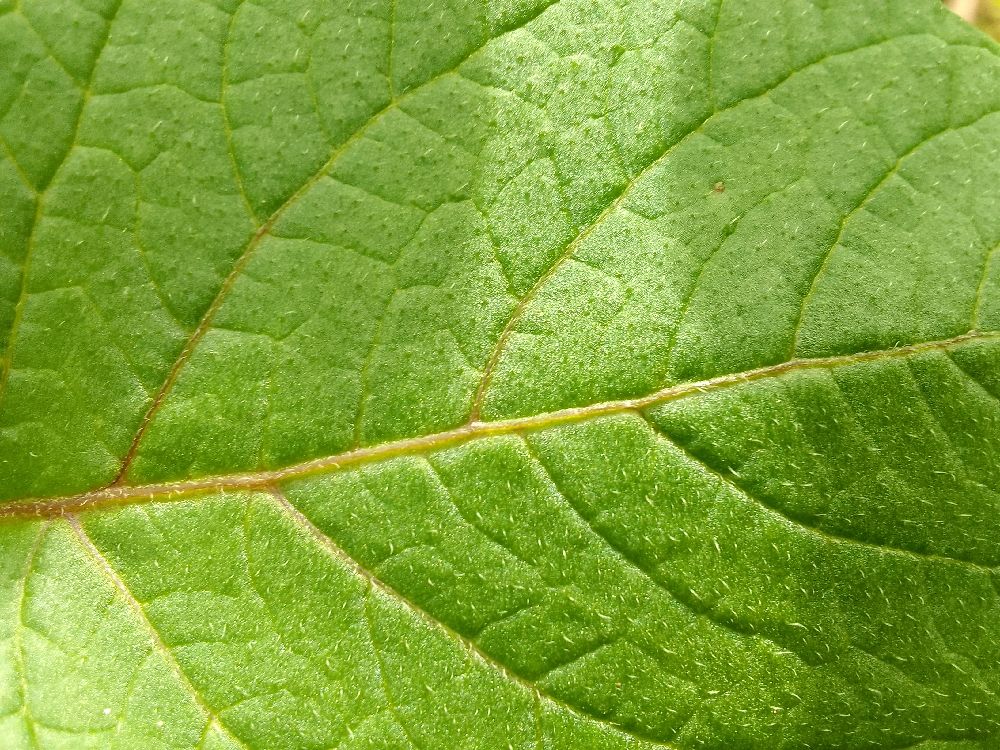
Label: Healthy